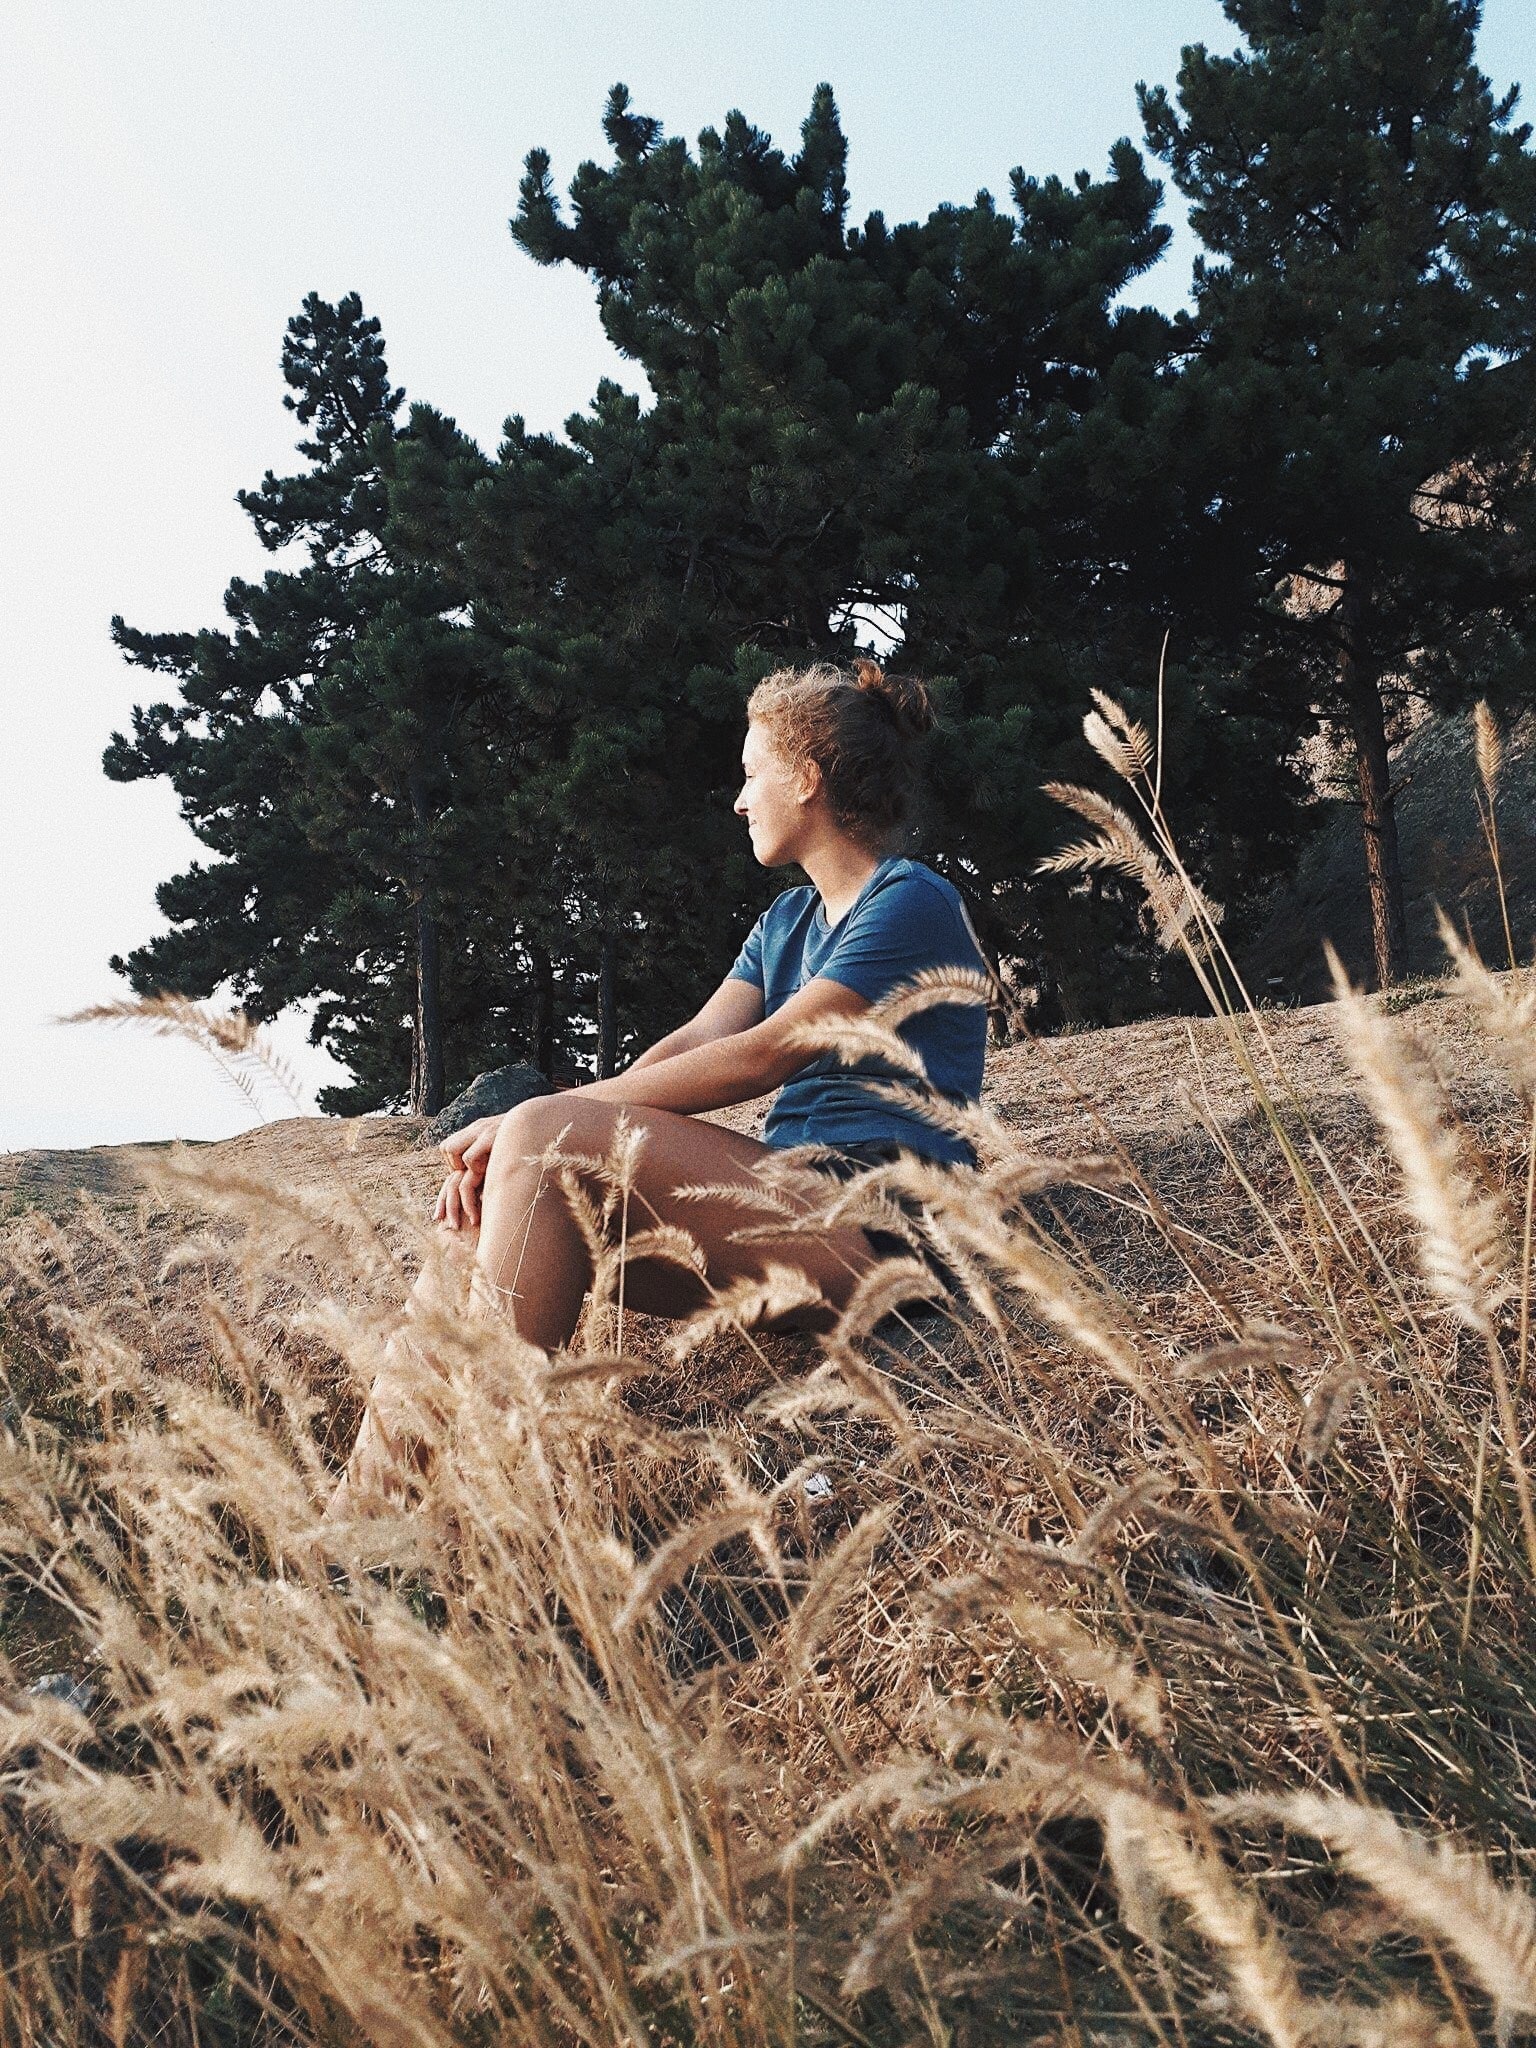
People in nature, grass, straw, grass family, hay, plant, tree, photography, sitting, phragmites